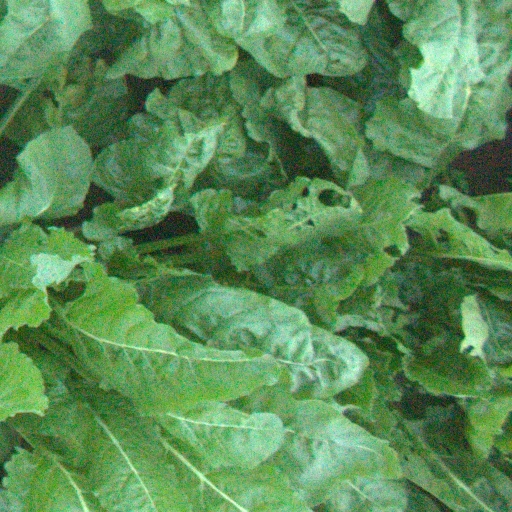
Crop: sugar beet